1934 Isle of Man TT

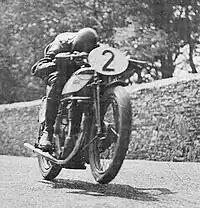
Senior TT and Junior TT winner Jimmie Guthrie (pictured during the Junior TT)

For the 1934 Isle of Man TT Races, despite the winning of four TT Races in two years, Stanley Woods parted with Norton motorcycles over the issue of prize money and race tactics and joined Husqvarna alongside Ernie Nott.